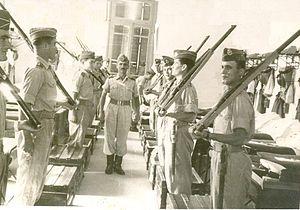
L'École des Évelpides est la principale académie militaire grecque.